Ayala Avenue

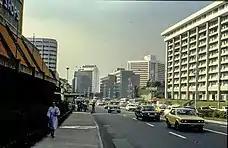
Ayala Avenue east of Makati Avenue, 1982

Ayala Avenue's segment from the present-day Gil Puyat (Buendia) Avenue to Makati Avenue used to be the primary runway of the Nielson Airport, which was inaugurated in 1937 and was one of the first airports built in Luzon, while its extension occupies a segment of an old road that connected the Santa Ana Park and McKinley–Pasay Road. The airport was destroyed during the Japanese occupation of the Philippines on December 10, 1941, and resumed operations after the end of World War II in 1947. The airport closed in 1948, and its permanent facilities were passed on to the owner of the land, Ayala y Compañía. The runways were then converted into roads as part of Ayala's plan to build a new business district in the area. The modern avenue was completed in the mid-1950s, eventually connecting it to Highway 54 (now EDSA).